Lunar Landing Research Vehicle

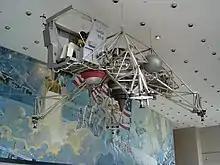
LLTV-3 (LLTV NASA 952) on display at the Johnson Space Center

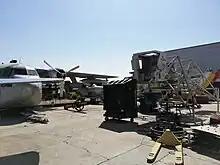
Replica of NASA 952 (visible on the right), at the Yanks Air Museum

Another vehicle, a replica of NASA 952, is in a partially complete state in the aircraft boneyard at the Yanks Air Museum.